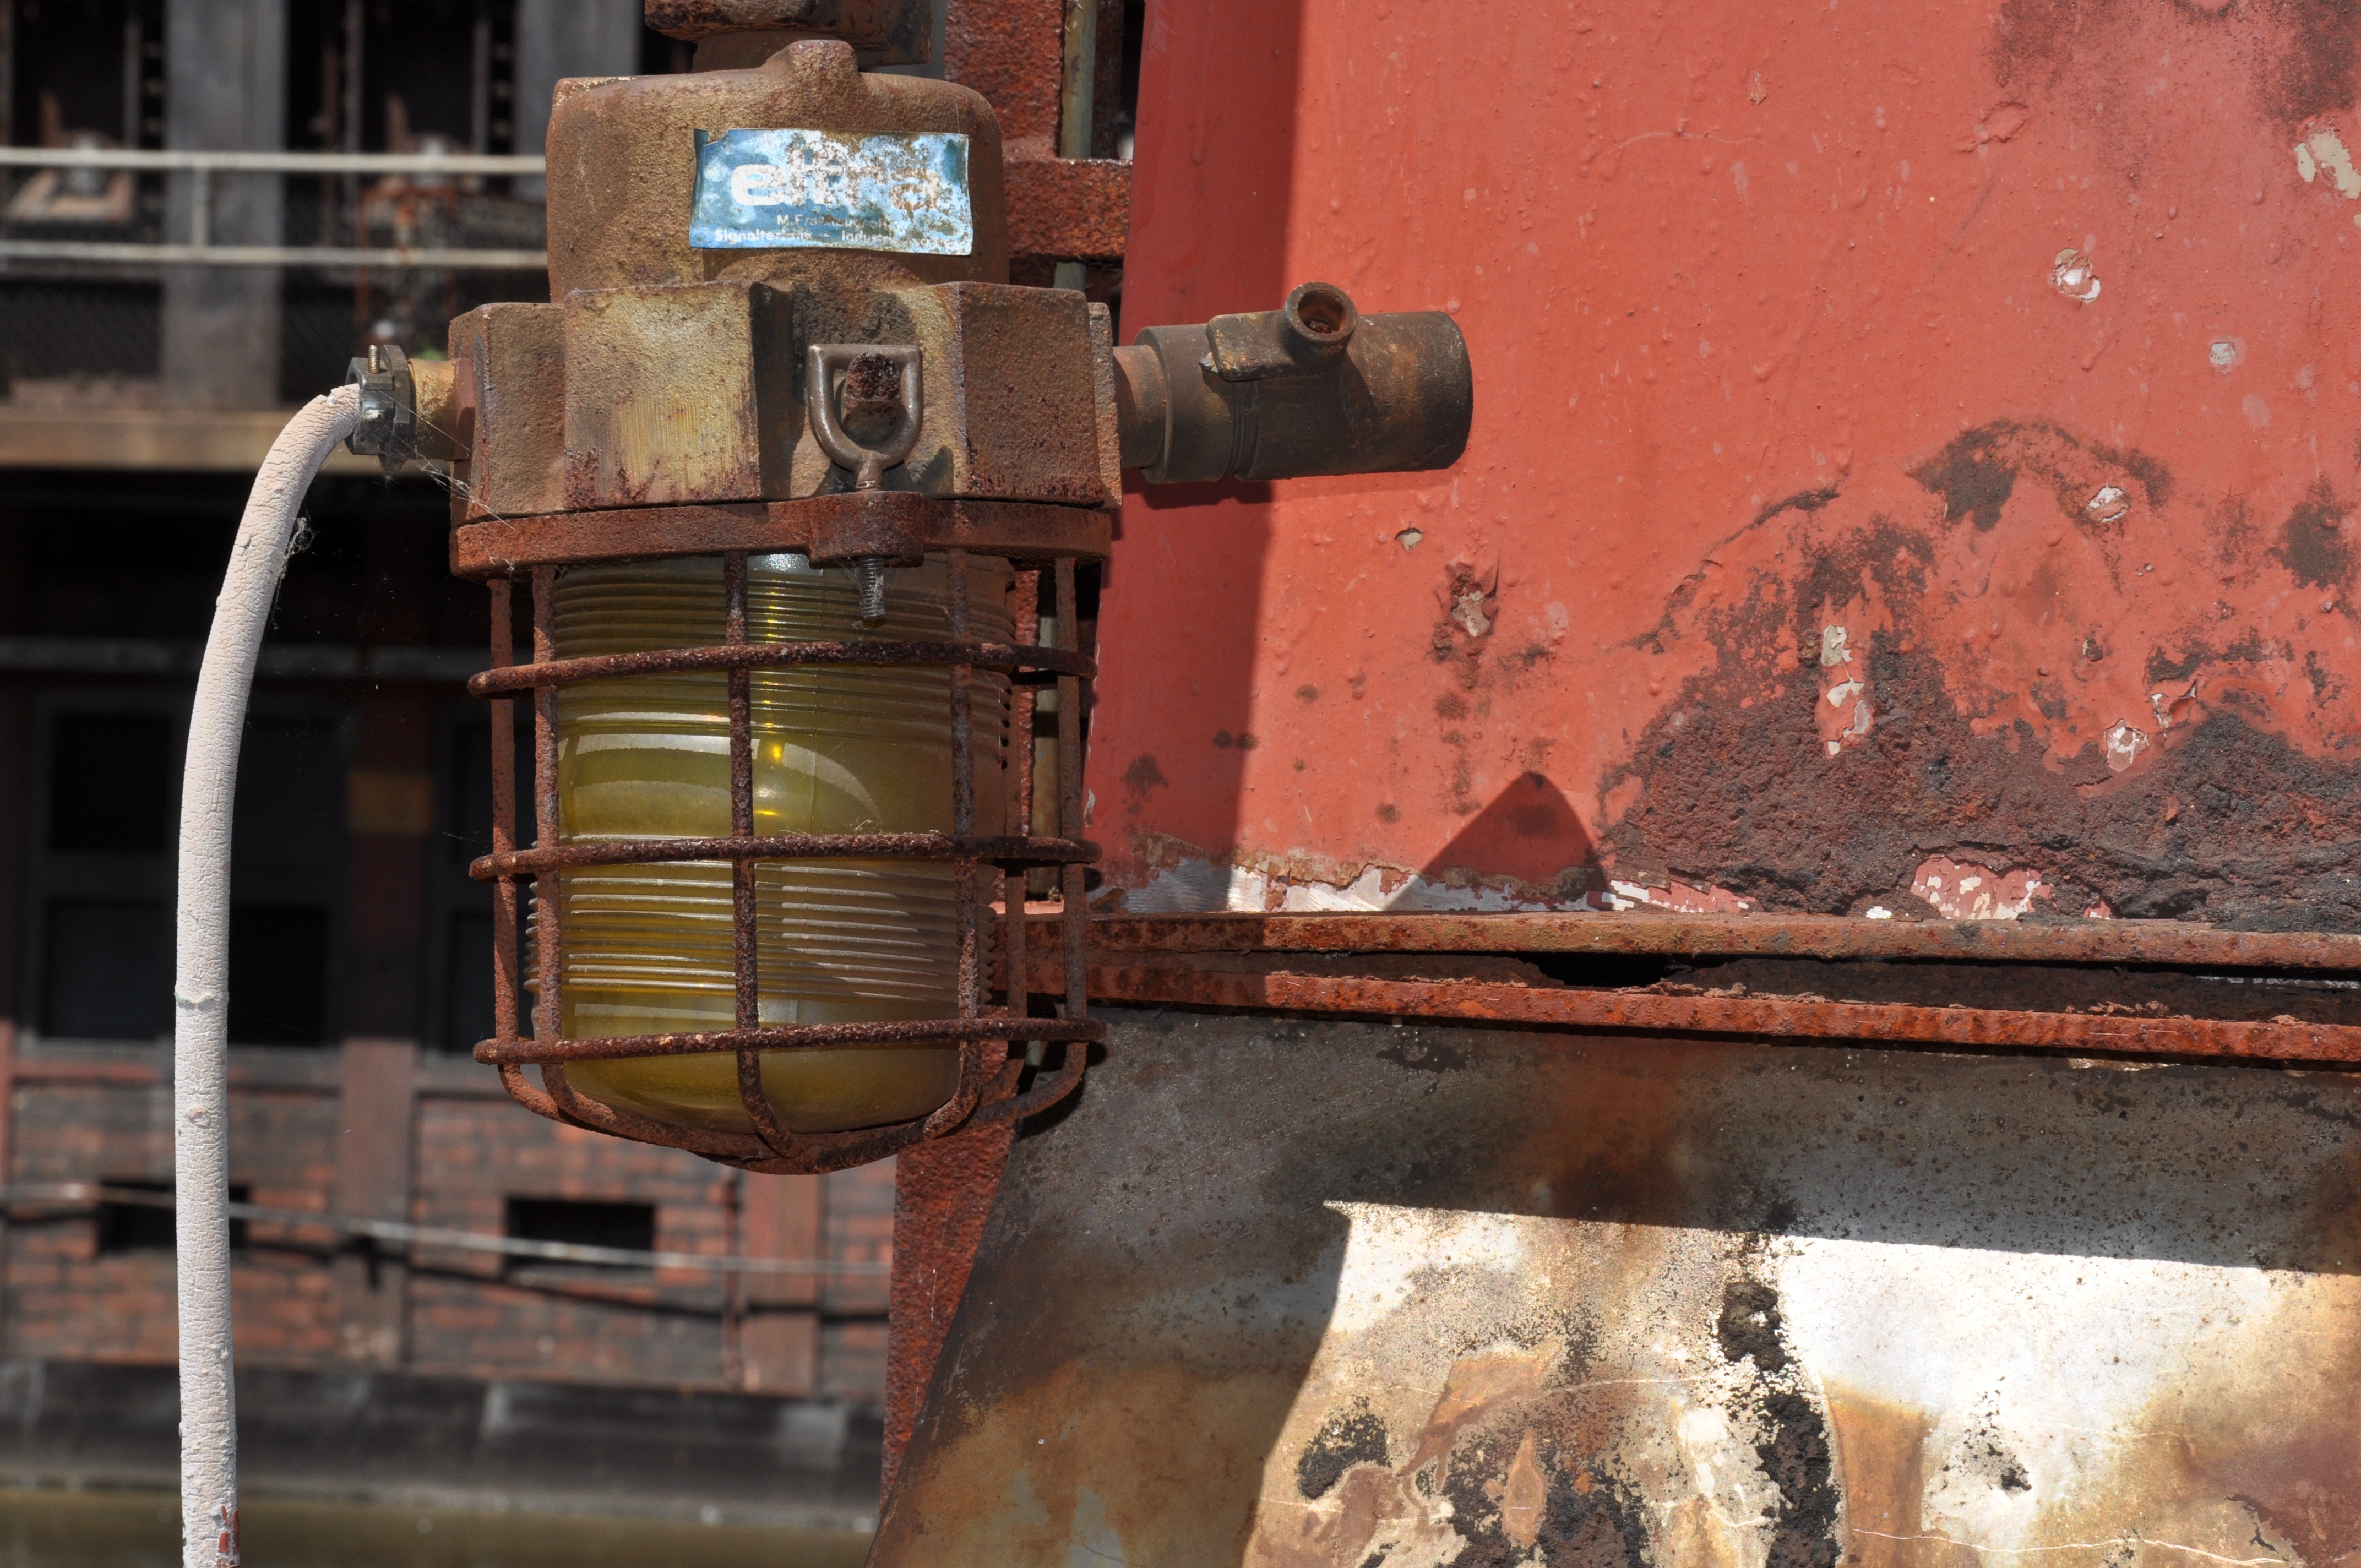
wood, steel, metal, machine, industry, steel industry, machine tool